Dewi Sri

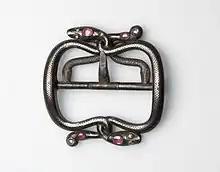
Javanese belt buckle with snake decoration called "Timang Ular-ular". Snakes may be connected to Nyi Pohaci or Dewi Sri, the goddess of fertility

Dewi Sri is believed to have dominion over rice, the staple food of Indonesians; hence life and wealth or prosperity; most especially rice surpluses for the wealth of kingdoms in Java such as Sunda, Majapahit and Mataram; and their inverse: poverty, famine, hunger, disease (to a certain extent). She is often associated with the rice paddy snake ("ular sawah").